Kendal

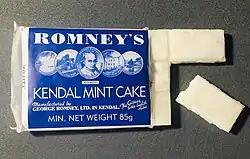
Kendal mint cake

Kendal is known for Kendal mint cake, a glucose-based confectionery reputedly discovered accidentally by Joseph Wiper during a search for a clear glacier mint.